Pictures of Your True Love

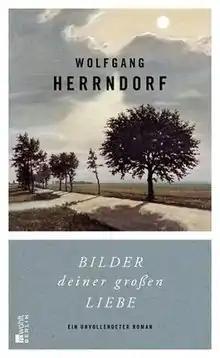
First German edition cover

Pictures Of Your True Love (subtitle: "An unfinished novel") is a novel fragment written by Wolfgang Herrndorf, which was published posthumously. The book was published by Marcus Gärtner and Kathrin Passig in Rowohlt Verlag in 2014. It is a sequel to the novel "Why We Took the Car" but from the protagonist Isa Schmidt's point of view in the form of a road novel but on foot.